Case Closed season 1

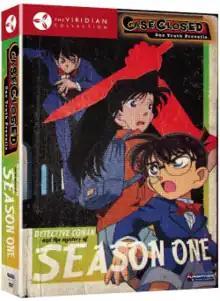
The Viridian Edition of the first season DVD boxset of the series "Case Closed" released by Funimation Entertainment

The first season of the "Case Closed" anime was directed by Kenji Kodama. It was produced by TMS-Kyokuichi in cooperation with Yomiuri Telecasting Corporation. The series is based on Gosho Aoyama's "Case Closed" manga series. In Japan, the manga series is titled but "Case Closed" was adopted for the anime version to avoid legal issues. The series' plot is based on the adventures of a teenage detective Jimmy Kudo, reverted to childhood through a poisoning. The season initially ran January 8, 1996, through August 12, 1996 on Nippon Television Network System in Japan. Episodes one through twenty-eight are collected in a seven DVD compilation produced by Shogakukan and released in Japan between the twenty-second and twenty-fourth of February 2006. The first season was then licensed and dubbed by Funimation Entertainment for release in English speaking countries. "Case Closed" was aired on Cartoon Network's Adult Swim programming block and on Canada's YTV station. The English adaption was collected and released on a four DVD compilations between February 21, 2006, and September 19, 2006. The English adaption of season one was later released in a DVD boxset by Funimation on July 22, 2008, and contained the first twenty-six episodes, or twenty-five according to the Japanese numbering system. The season one DVD boxset Viridian edition was released on July 14, 2009. For the fifteenth anniversary of the anime series, the episodes were made available for video on demand in Japan. Episodes 1 and 2 were later re-dubbed by Studio Nano as part of a curated episode list, which was released on Crunchyroll and Netflix on July 3, 2025.